Landmark

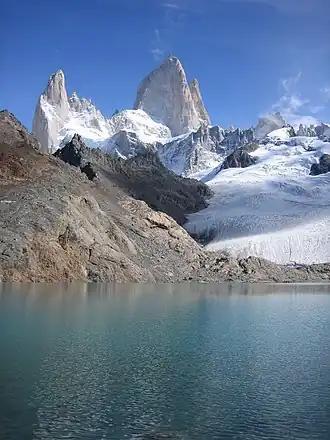
Mount Fitz Roy in Argentina

Natural landmarks can be characteristic features, such as mountains or plateaus. Examples of natural landmarks are Mount Everest in the Himalayas, Table Mountain in South Africa, Mount Ararat in Turkey, Uluru in Australia, Mount Fuji in Japan and the Grand Canyon in the United States. Trees might also serve as local landmarks, such as jubilee oaks or conifers. Some landmark trees may be named, such as "Queen's Oak", "Hanging Oak" and "Centennial Tree".